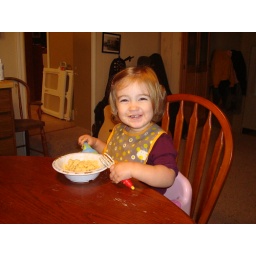
Em enjoys munchin in her big girl chair